Phyllis Rountree

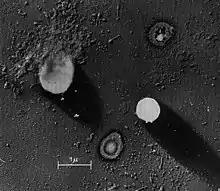
Rountree's Electron Micrograph taken c. 1954 at the Fairfax Institute of Pathology

After a year of food testing during the war, she started at the Royal Prince Alfred Hospital in 1944 where she was suspected of recruiting communists. The commonwealth authorities decided she was not interested in this in the 1950s. At this time she was a recognised expert on staphylococcal infections and she had noticed a growth in the number of surgical infections. There was a concern that this might have meant a return to pre-penicillin type infections. This was not the case and she become the chief bacteriologist in 1961.